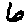
Label: 6